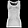
Label: T - shirt / top